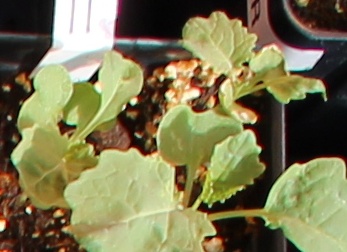
Label: Canola